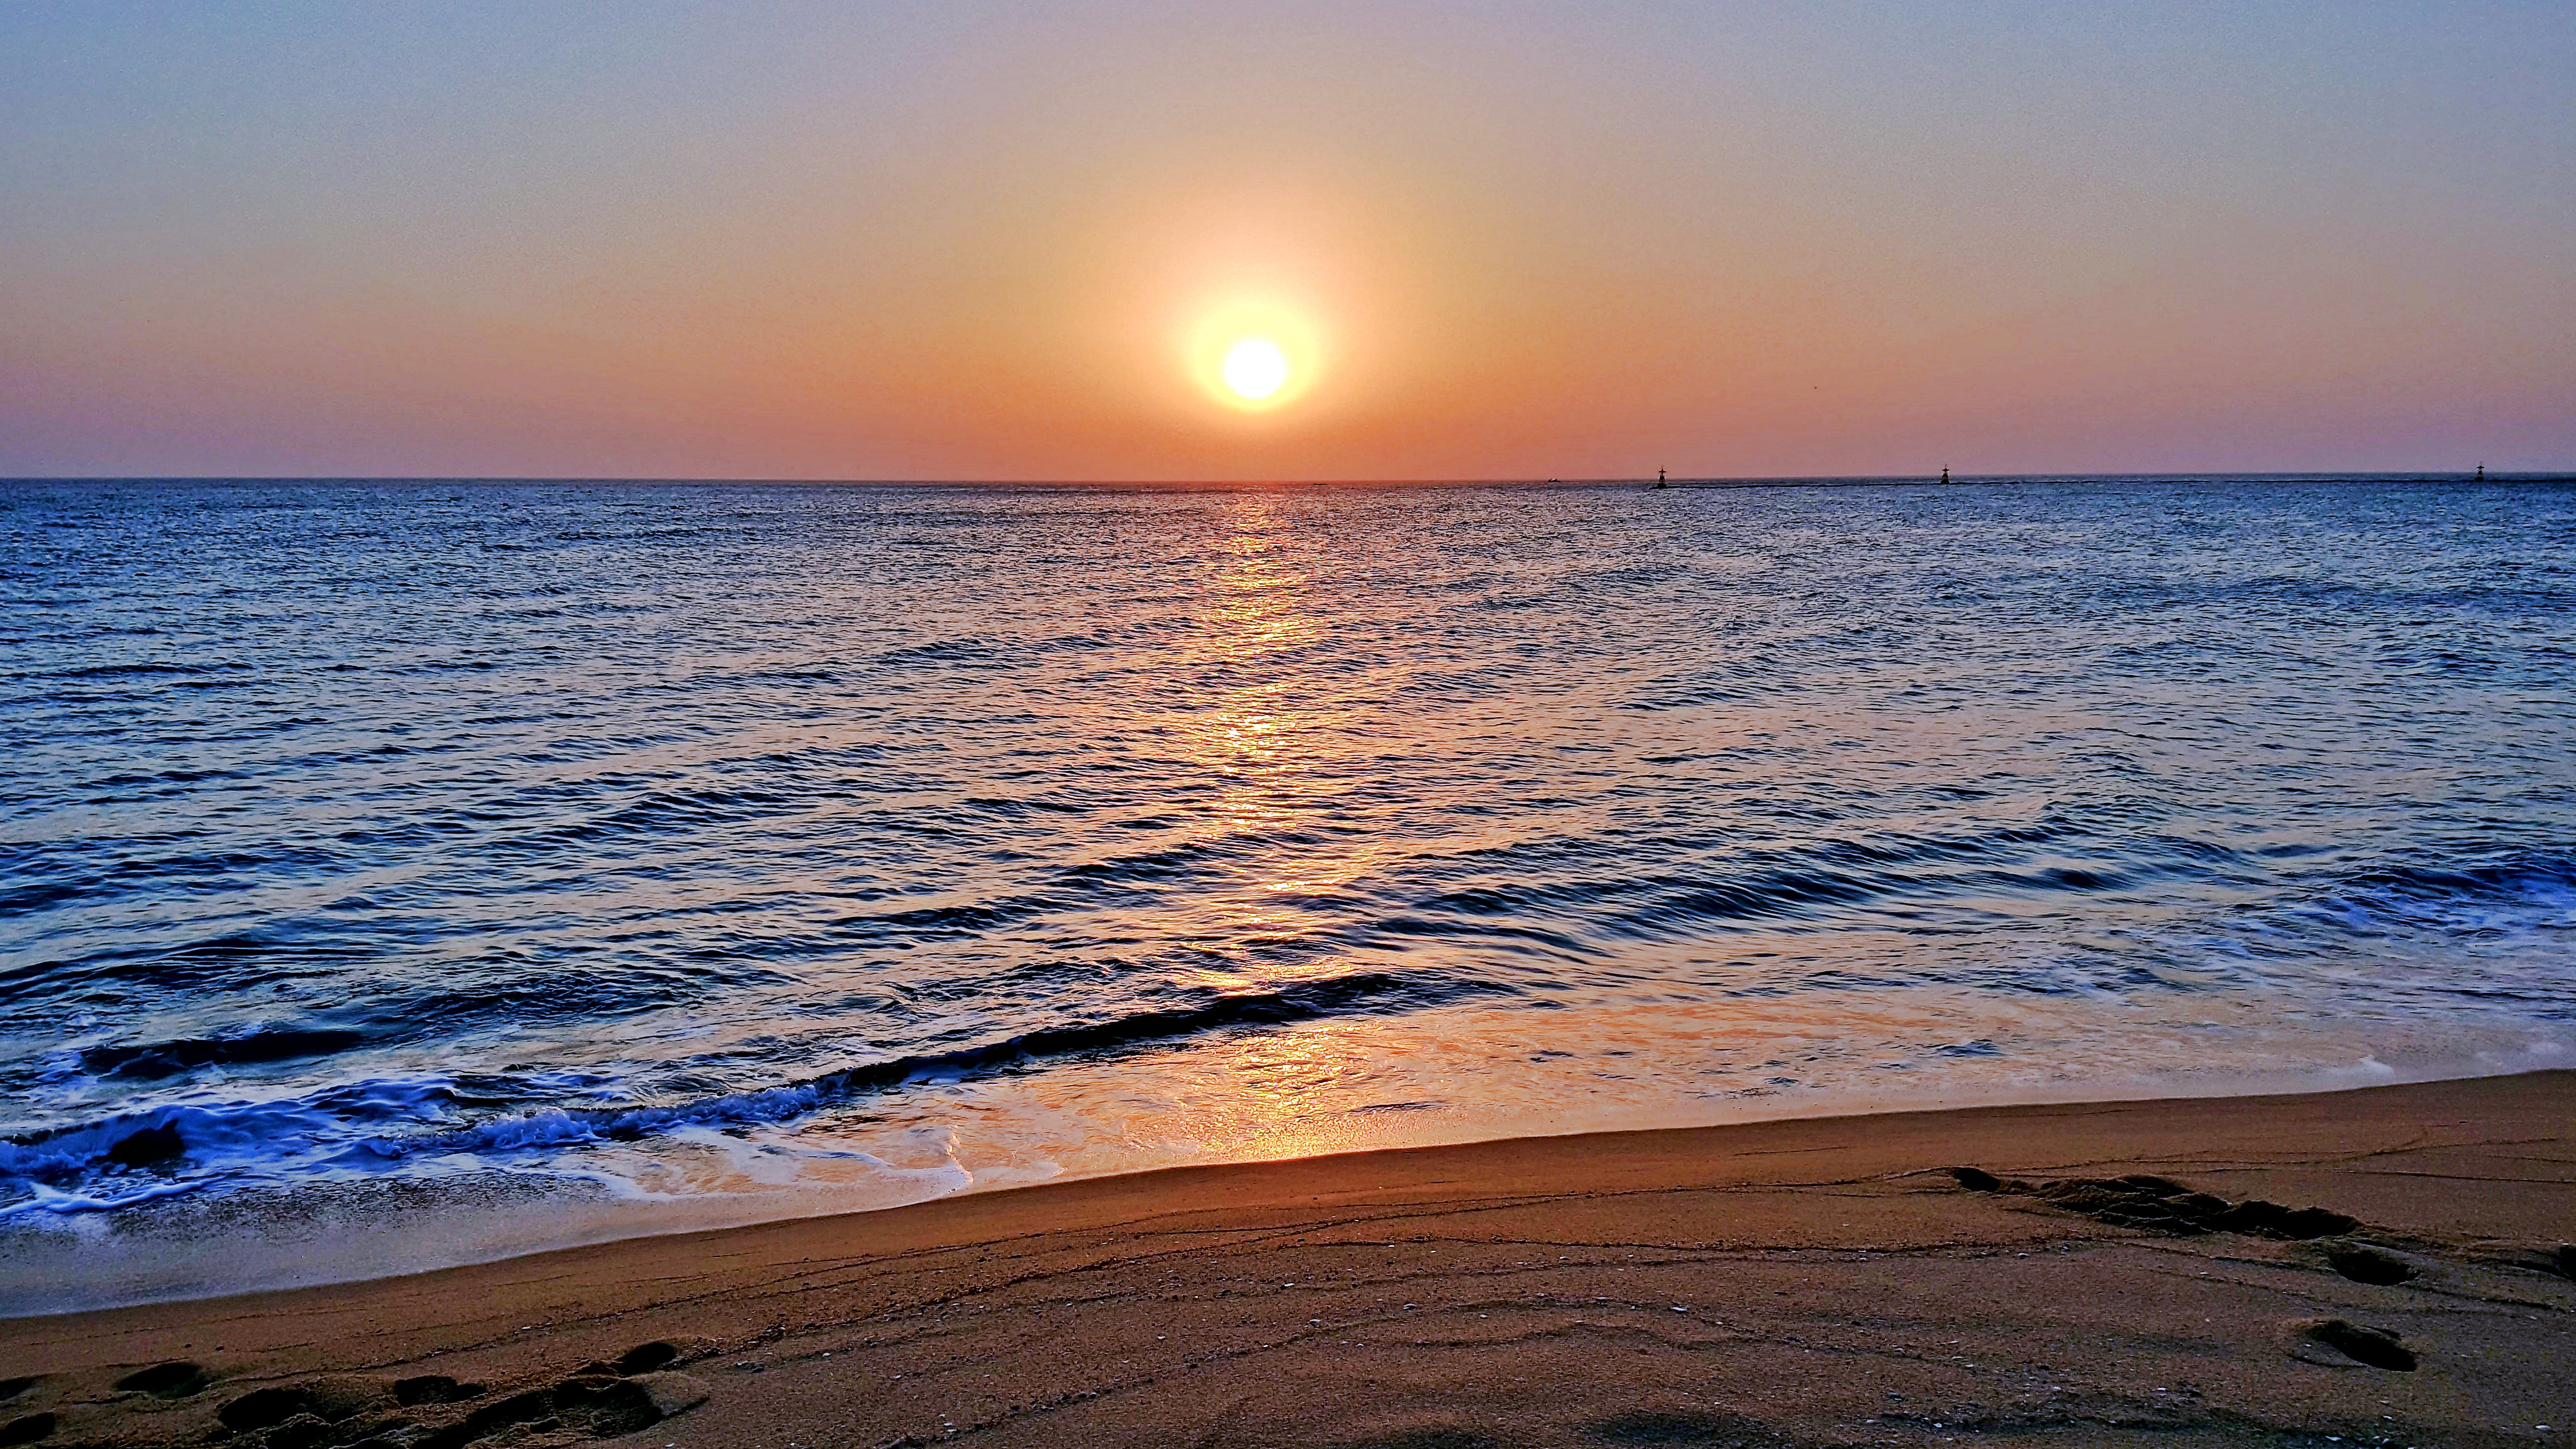
korea, ocean, sea, sunrise, east sea, horizon, sky, body of water, sunset, shore, beach, coast, wave, sun, morning, afterglow, evening, calm, wind wave, water, vacation, dusk, sunlight, dawn, cloud, summer, coastal and oceanic landforms, sound, reflection, sand, bay, landscape, tide, tropics, caribbean